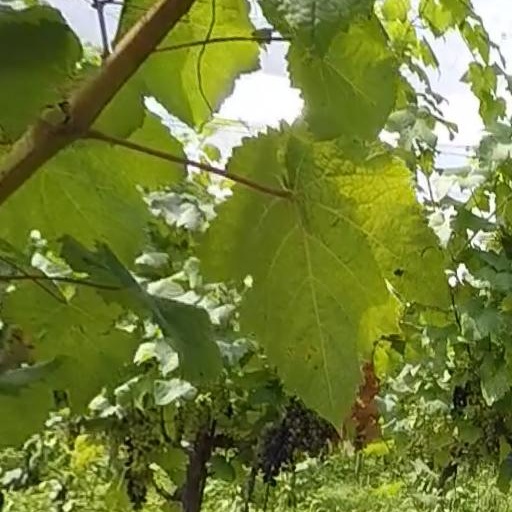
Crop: grape